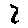
Label: 2